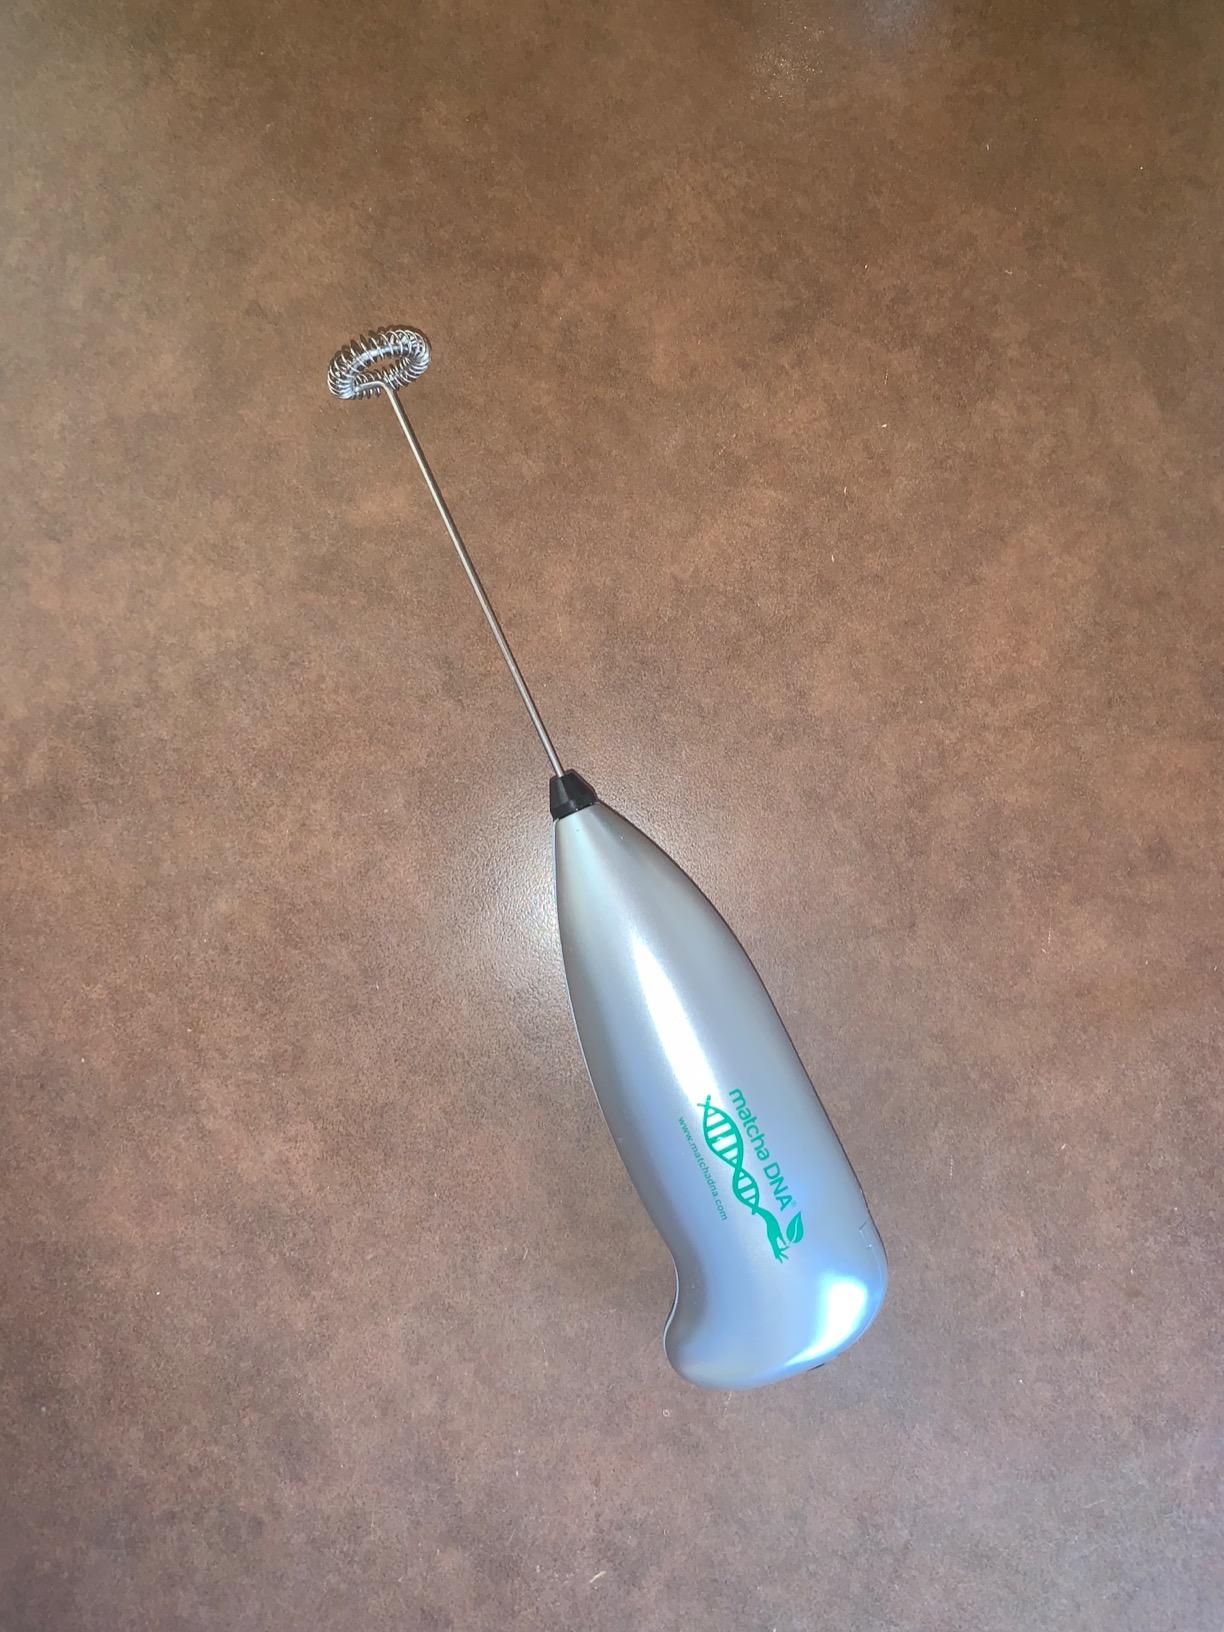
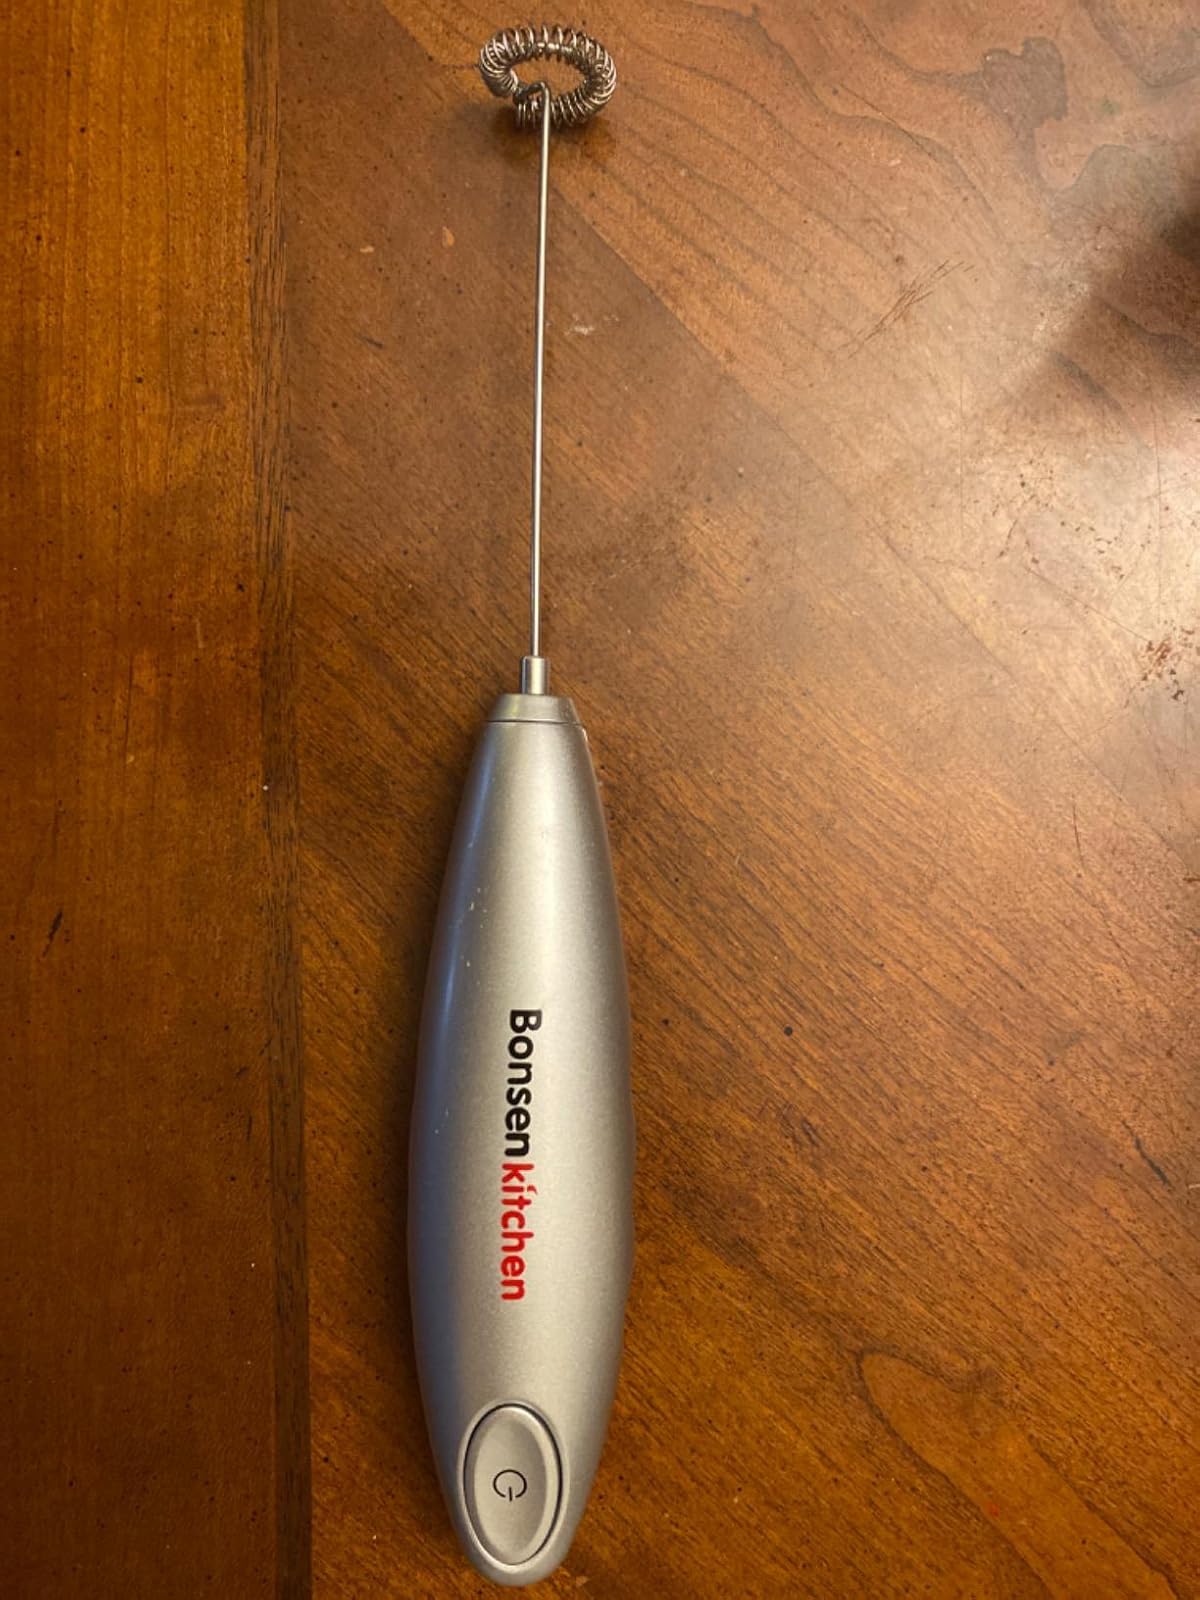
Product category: items_mixer
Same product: no